Tam Siu Wai

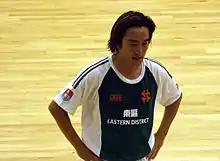
Tam Siu Wai in 2011

Tam Siu Wai (born 17 September 1970) is a former Hong Kong professional footballer who played as an attacking midfielder.